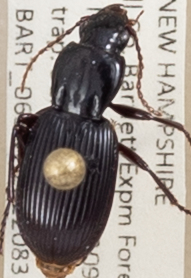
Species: Pterostichus tristis
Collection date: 2022-08-31
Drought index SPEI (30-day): -0.572
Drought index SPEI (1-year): -0.966
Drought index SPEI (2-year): -1.382